Directed assembly of micro- and nano-structures

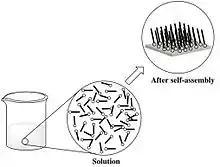
A directed assembly of nano particles. Here the particles form an organized structure from an initial disorganized state.

Nanotechnology provides methods to organizing materials such as molecules, polymers, building blocks, etc. to form precise nanostructures which have many applications. In the process and application of peptide self-assembly into nano tubes, the single-wall carbon nano tubes is an example which consists of a graphene sheet seamlessly wrapped to a cylinder. This produced in the outside flow of a carbon and yield by laser vaporization of graphite enriched by a transition metal.